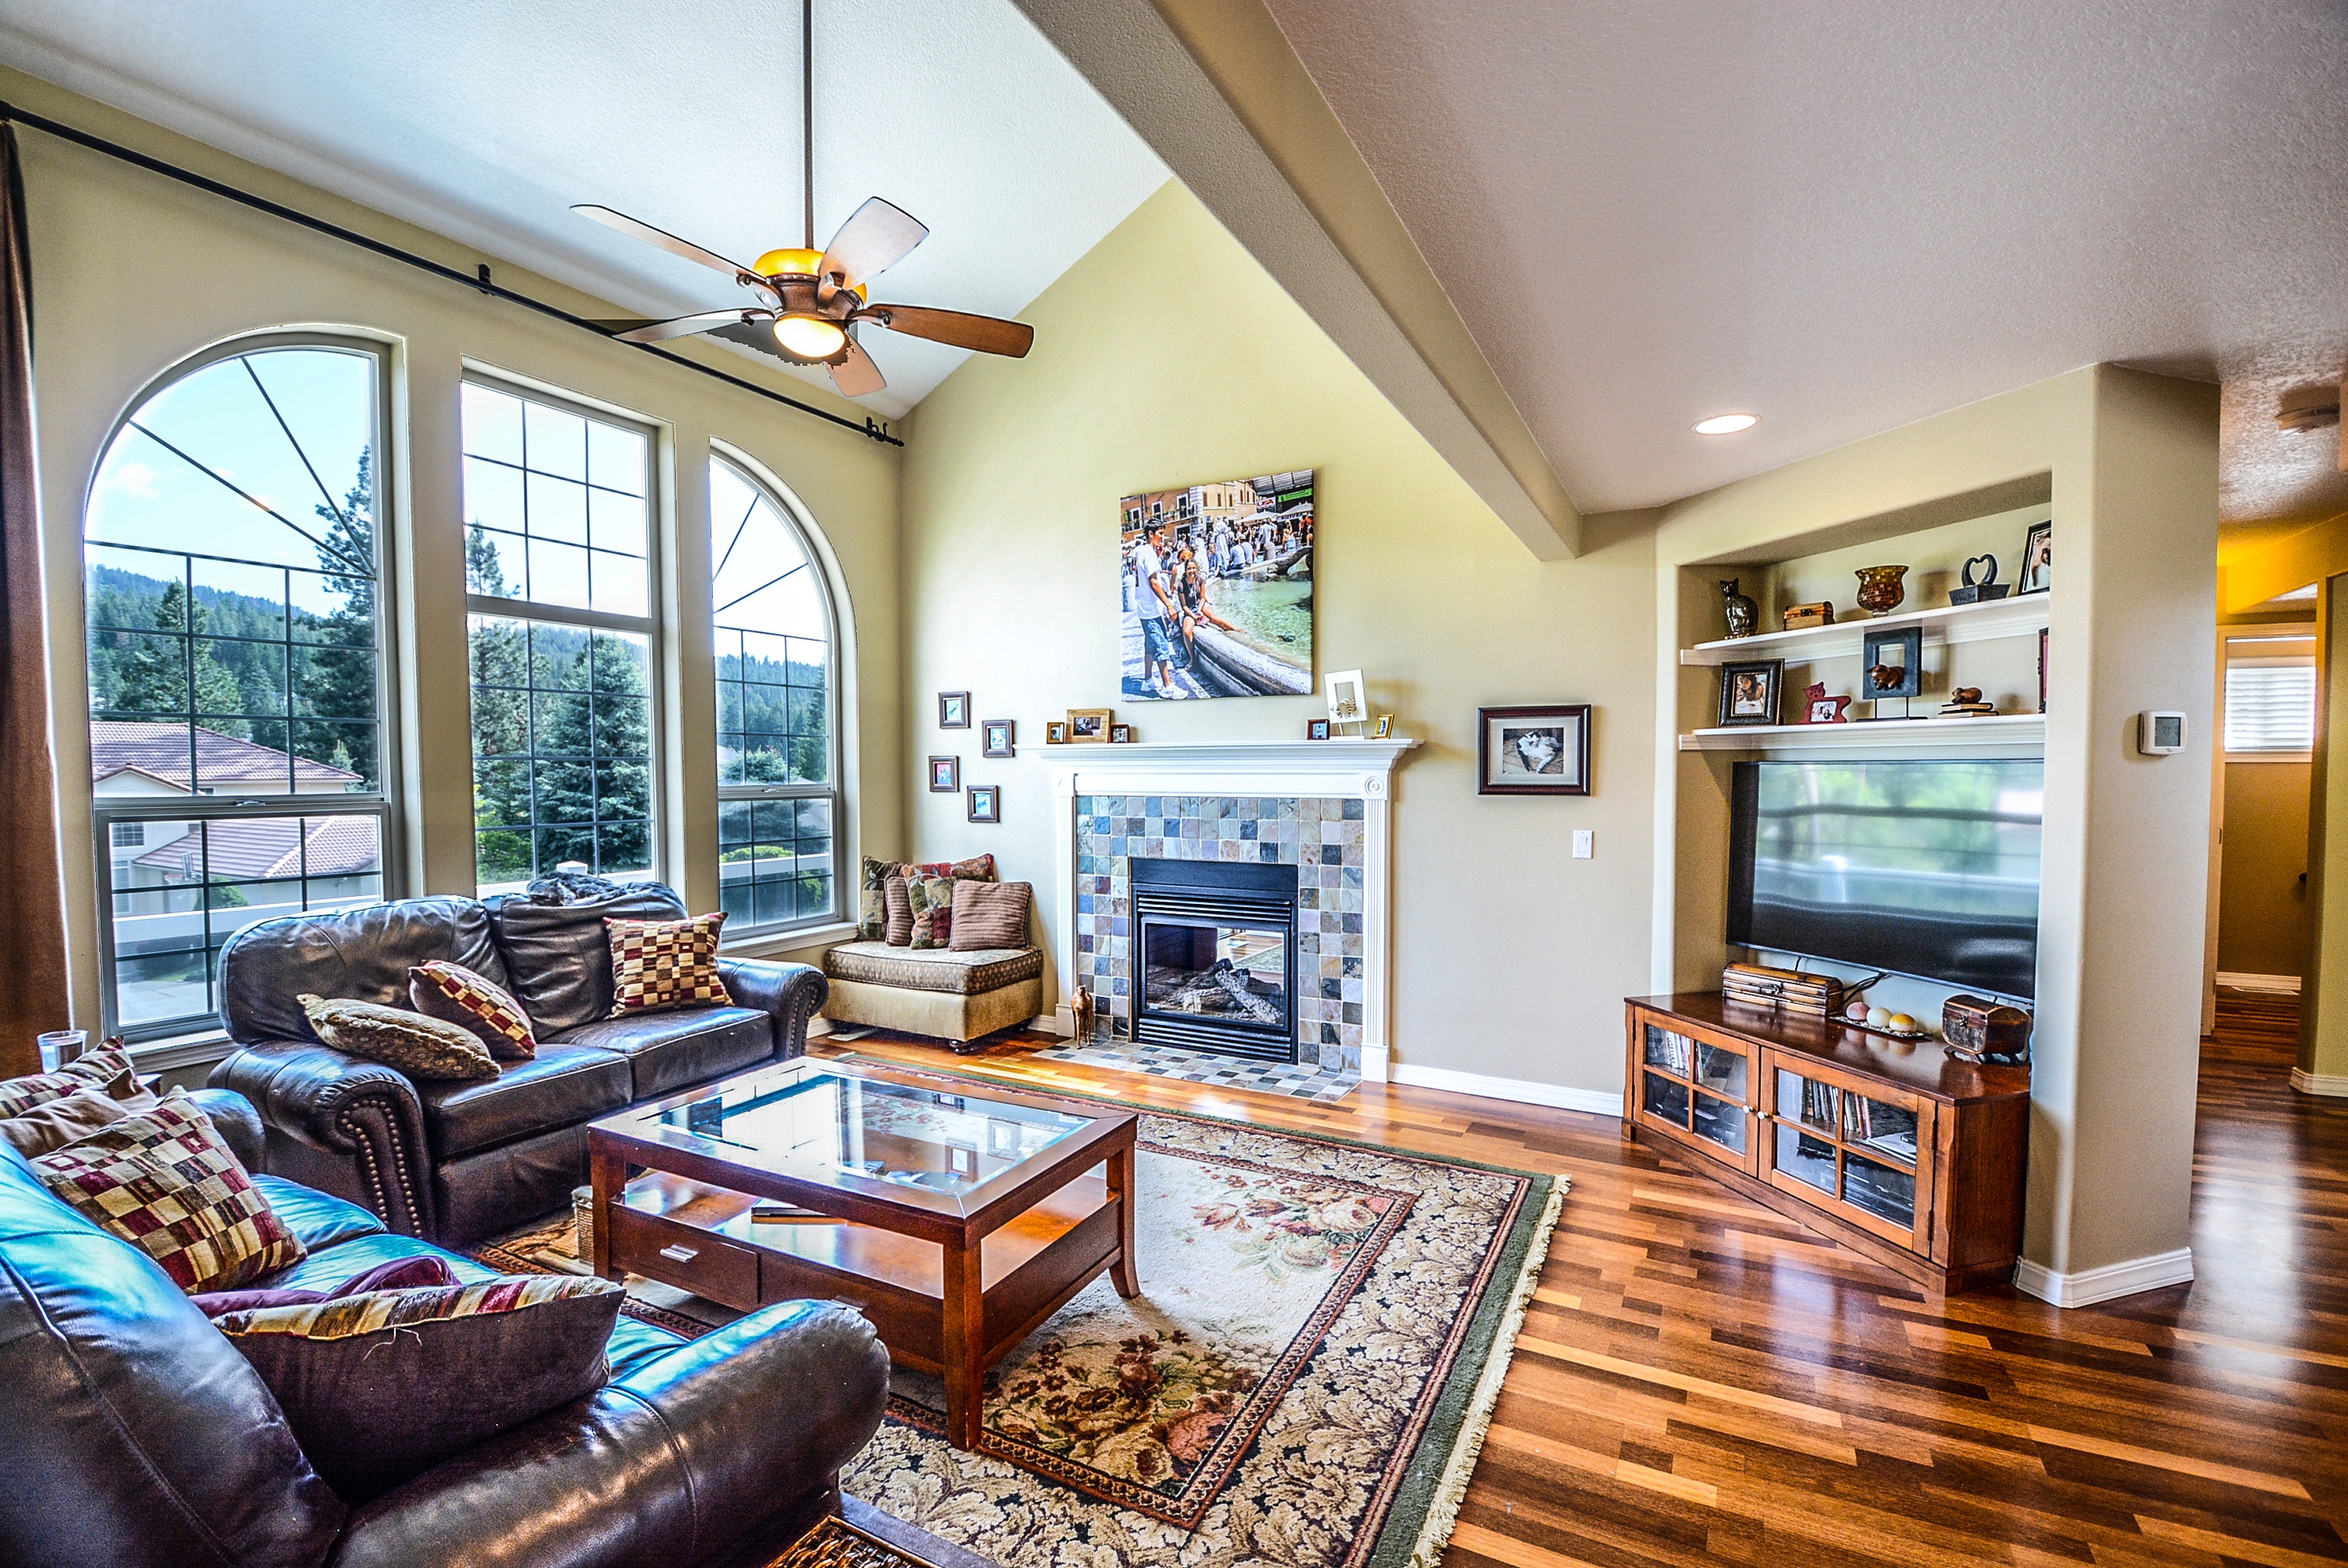
living room, room, property, home, estate, real estate, interior design, hardwood, cottage, condominium, mansion, farmhouse